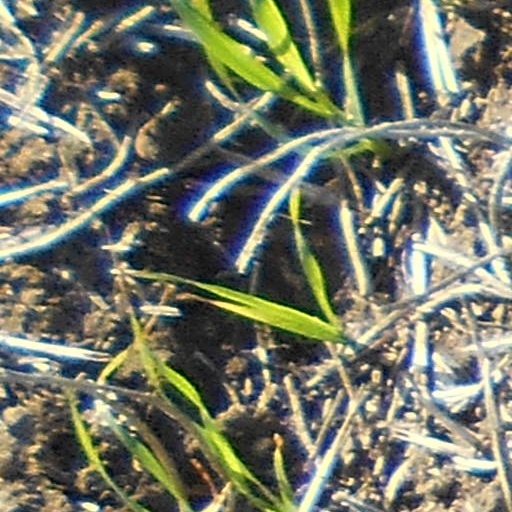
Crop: wheat